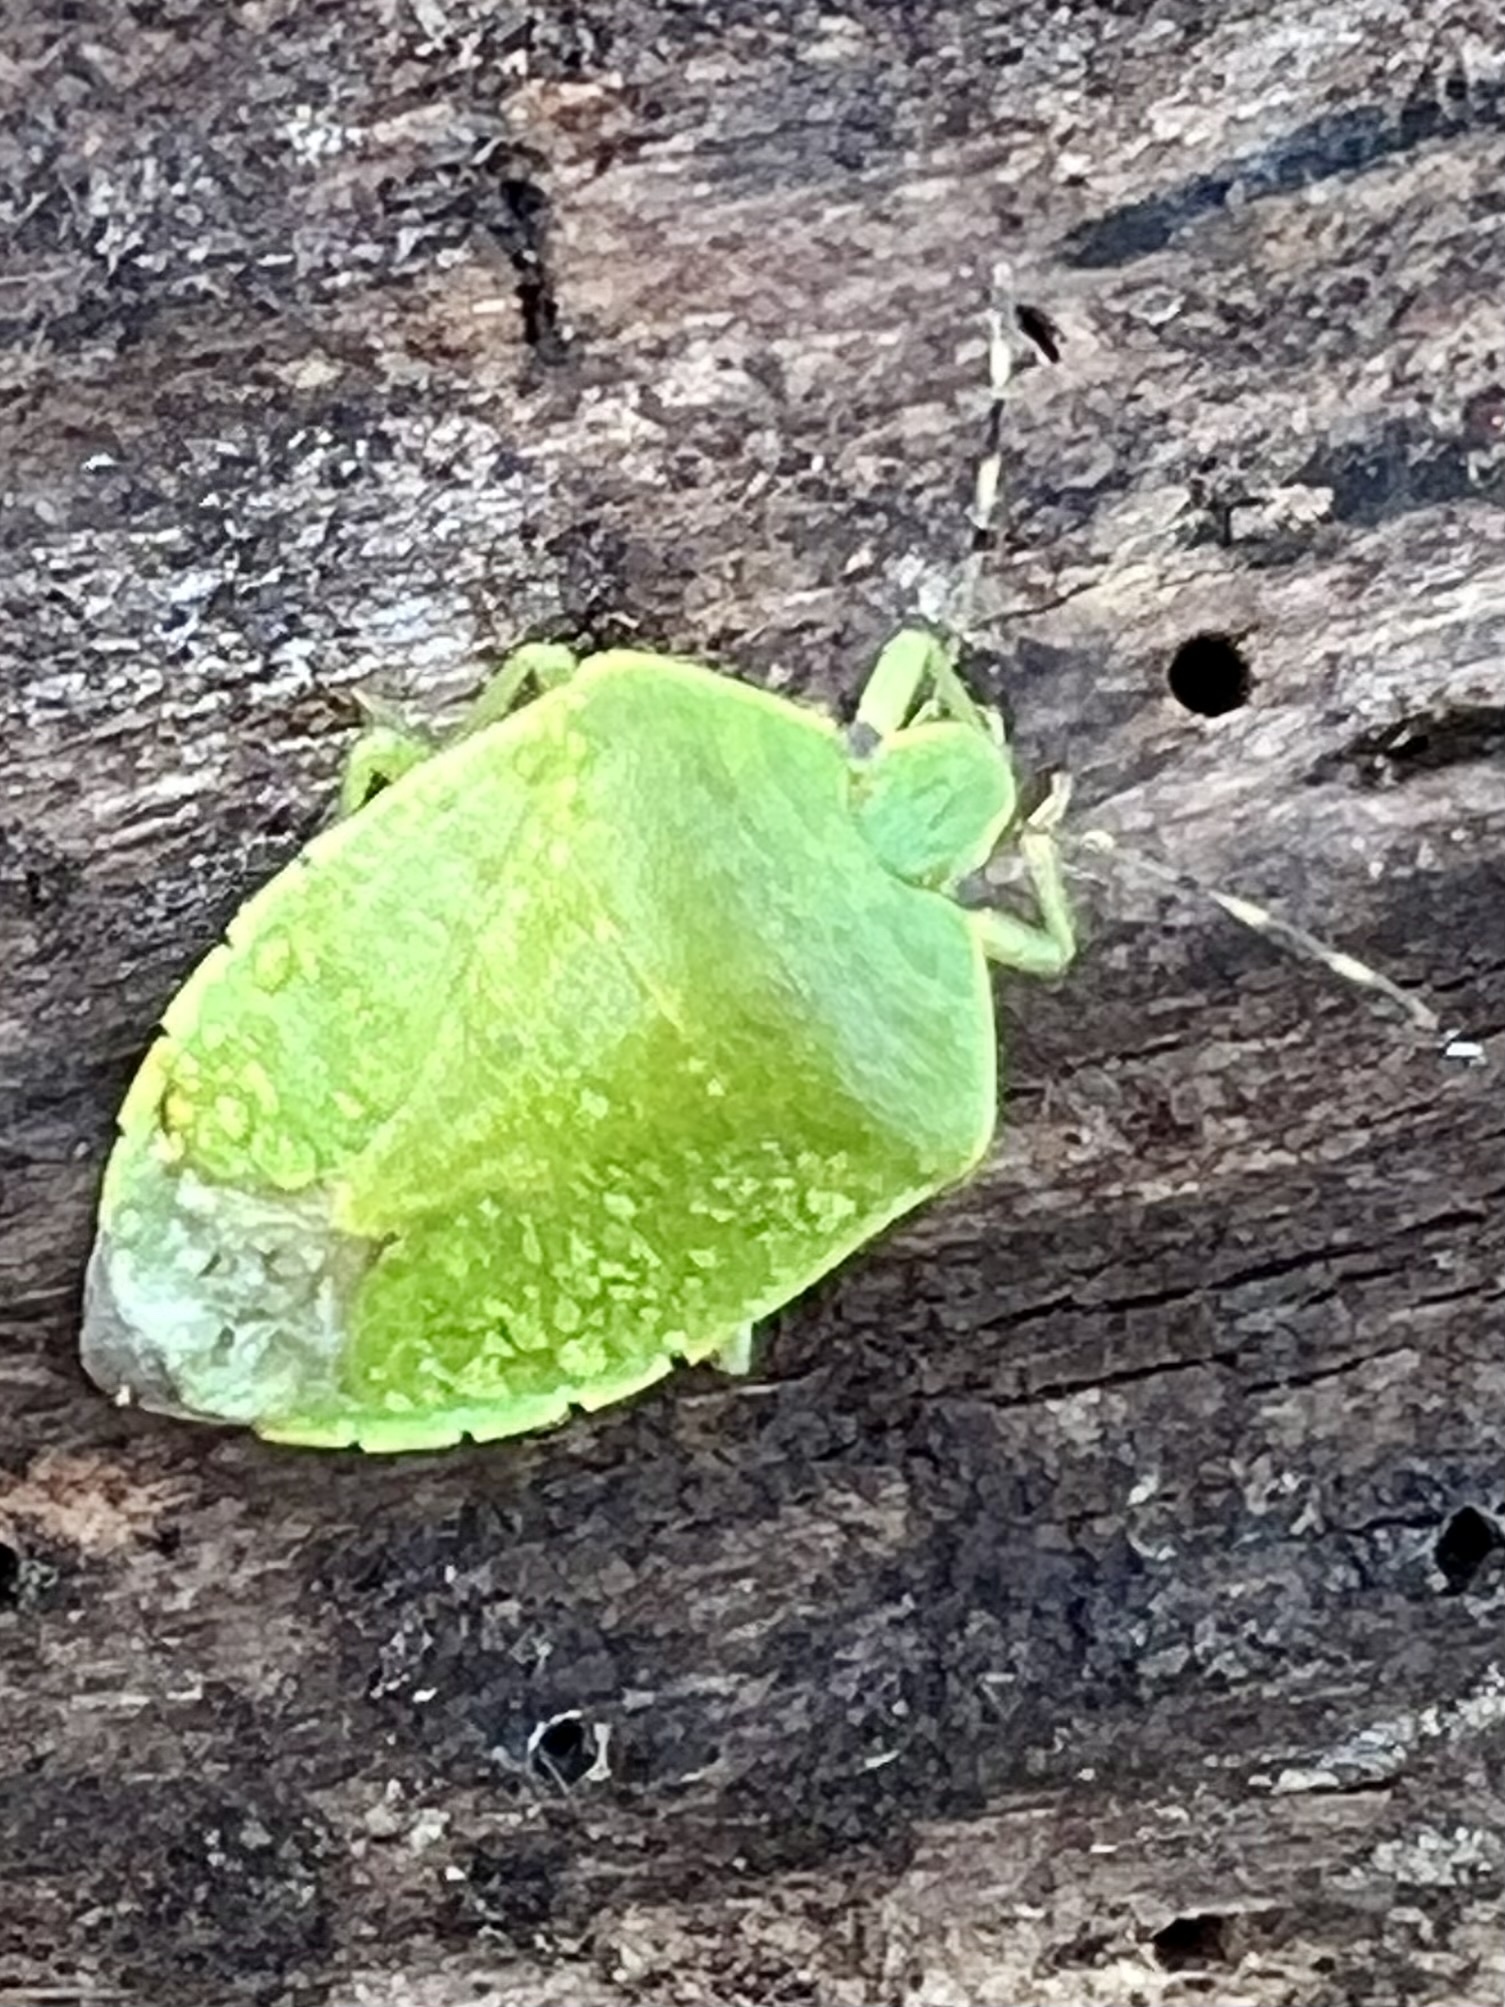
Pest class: stink_bug